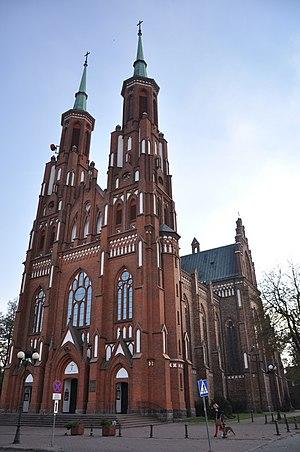
Le diocèse de Siedlce est un diocèse catholique de Pologne de la province ecclésiastique de Lublin dont le siège est situé à Siedlce, dans la voïvodie de Mazovie. L'évêque actuel est Kazimierz Gurda, depuis 2014.